Vermont Route 105

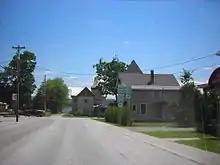
VT 105 approaching VT 108 in Enosburg Falls

VT 105 soon crosses into Enosburg Falls runs southeast into the village, being main west–east road through the community. Soon, the route meets a junction with VT 108 (Main Street), which becomes concurrent at the junction with VT 105 turning northeast along Main Street. Now the main north–south road through Enosburg Falls, passing commercial roads through the city. VT 108 and VT 105 continue northeast until the junction with West Berkshire Road, where VT 108 turns off to the northwest and VT 105 turns northeast on Sampsonville Road. VT 105 soon leaves Enosburg Falls, entering the town of Enosburg.